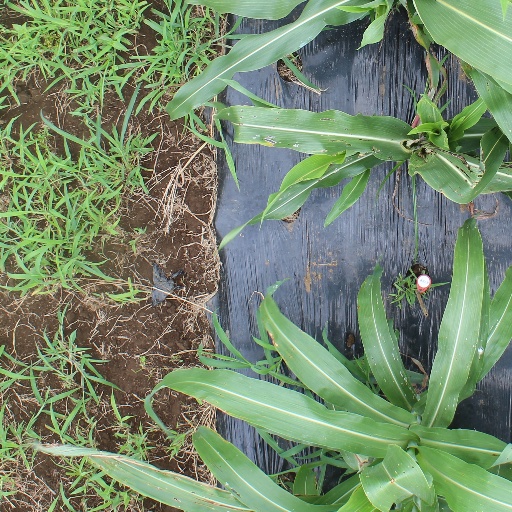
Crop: sorghum